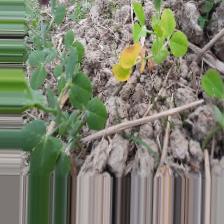
Label: Lentil Rust